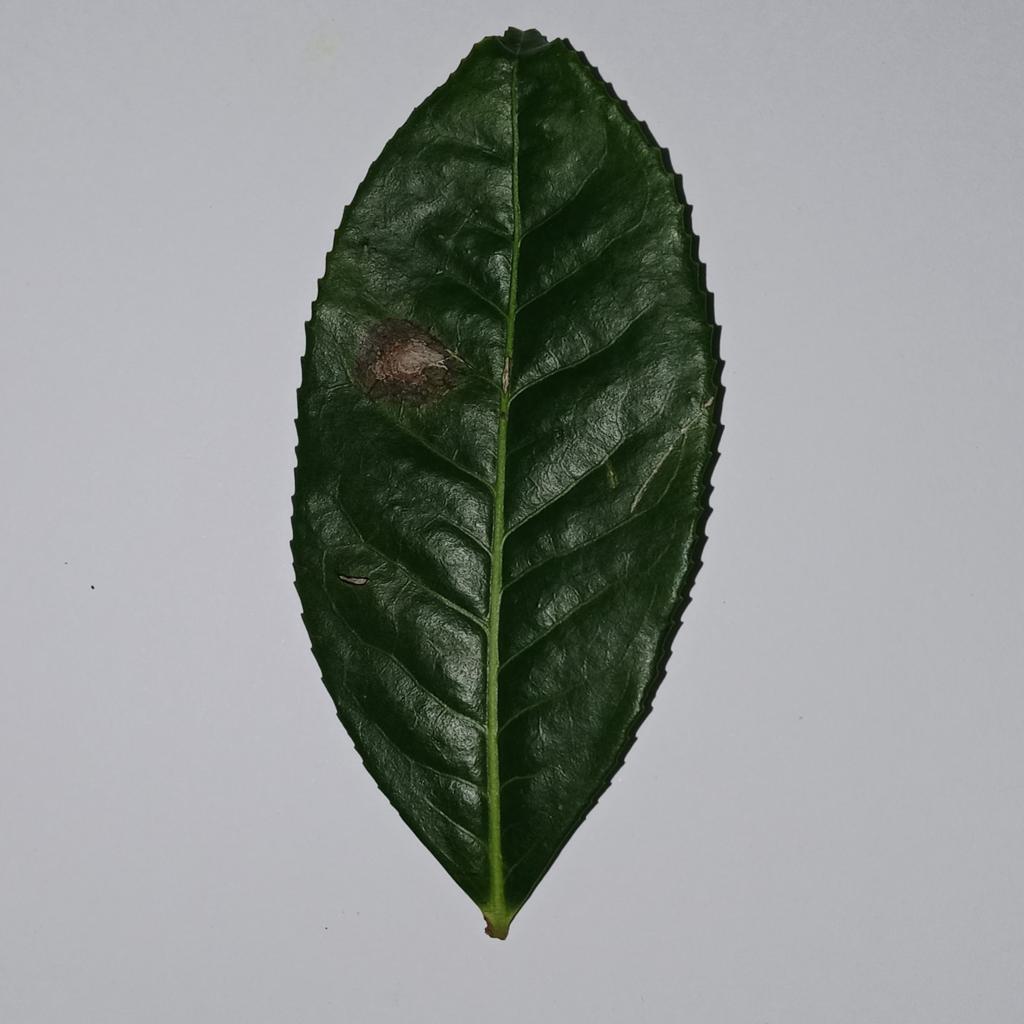
Label: Tea red leaf spot